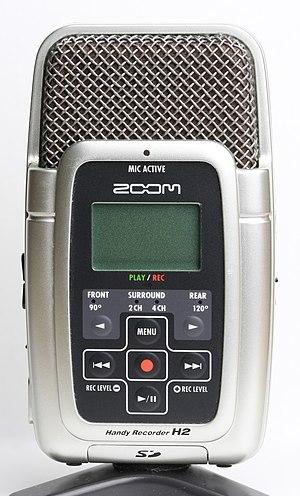
Le Handy Recorder H2 est un enregistreur numérique miniaturisé portable de la marque Zoom, sorti en 2007, permettant d'enregistrer en mode stéréo au format WAV ou MP3.